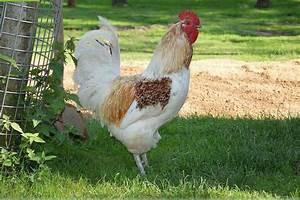
chicken